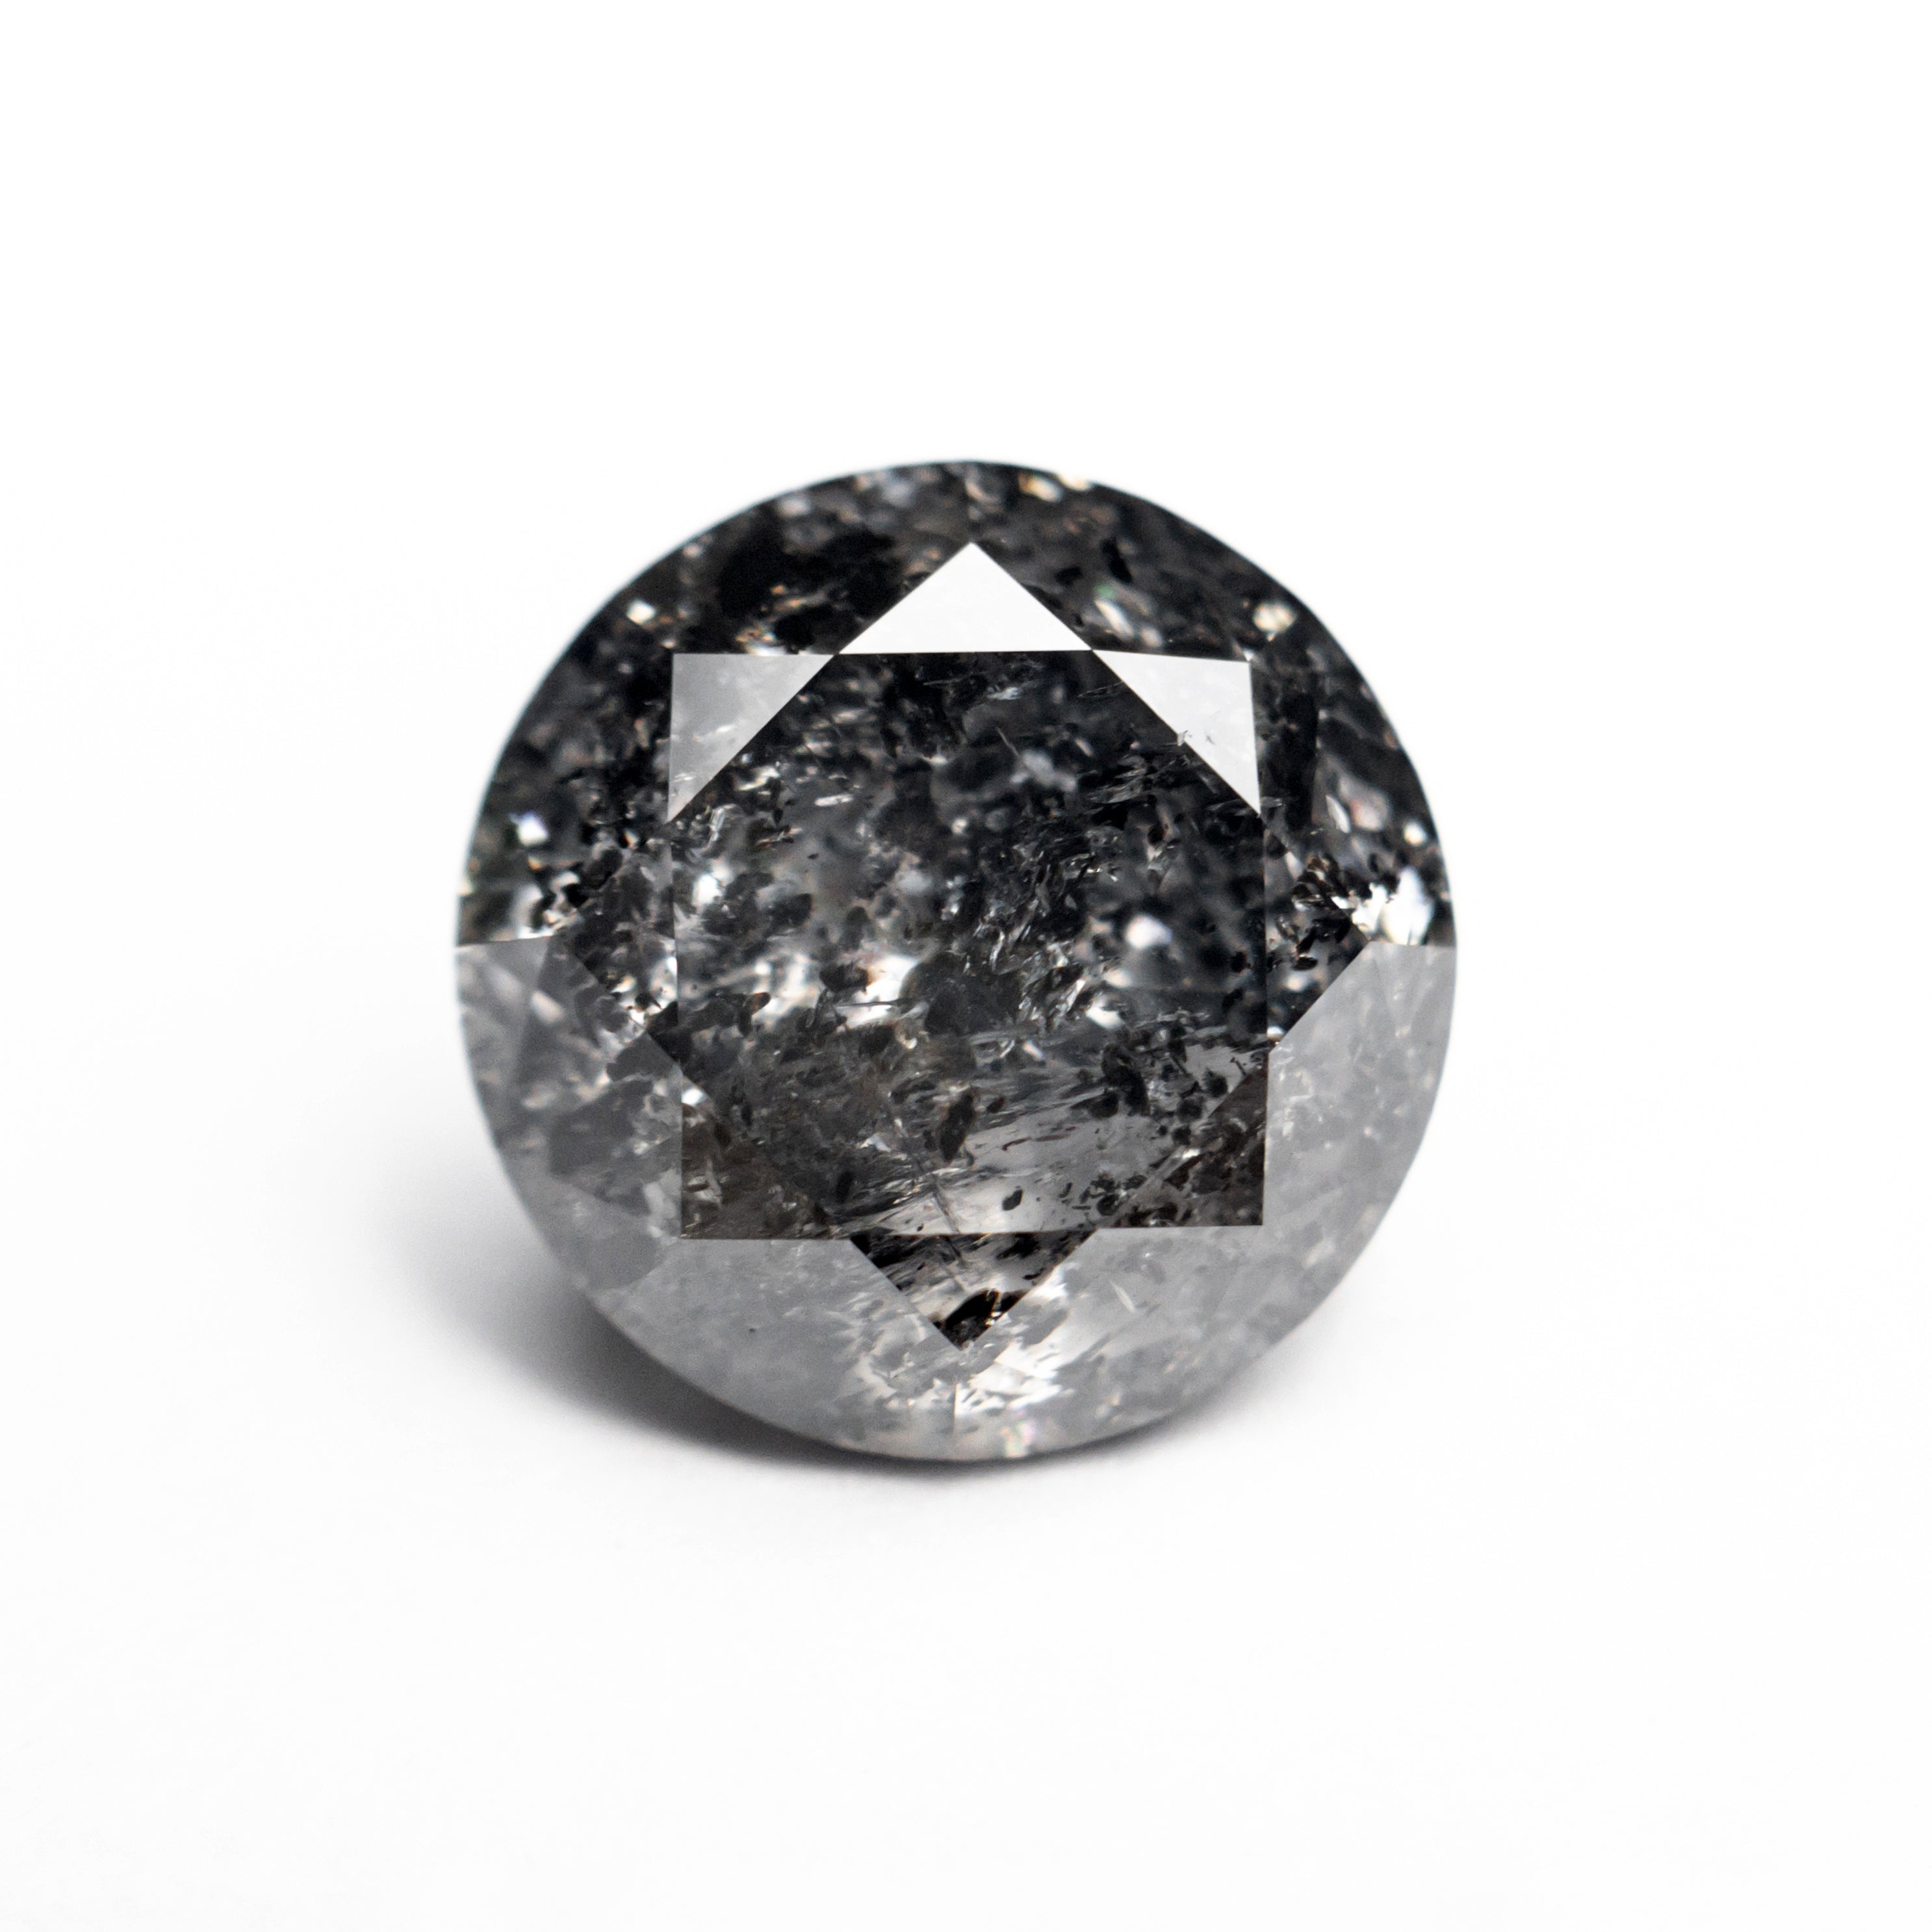
3.96ct 9.77x9.72x6.31mm Round Brilliant 20025-17
Natural Diamond Salt and Pepper Round Brilliant Download pictures and videos
Brand: Misfit Diamonds
Category: Arts & Entertainment > Hobbies & Creative Arts > Collectibles > Rocks & Fossils